Tramon Williams

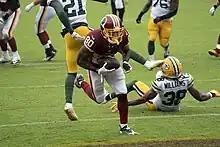
Williams in a game against the Washington Redskins in 2018

On March 22, 2018, the Green Bay Packers signed Williams to a two–year, $10.00 million contract that includes $4.75 million guaranteed and an initial signing bonus of $3.25 million. He was reunited with former Cleveland Browns' head coach Mike Pettine who was the defensive coordinator for the Green Bay Packers.